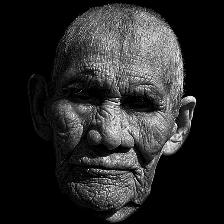
Label: Human